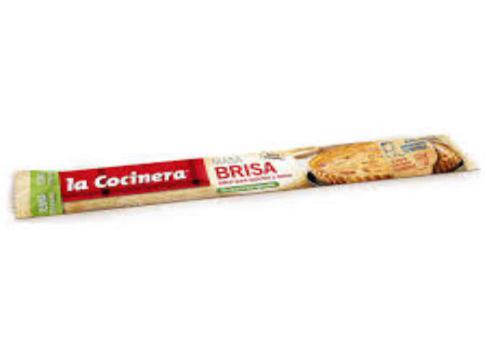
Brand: la cocinera
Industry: Food